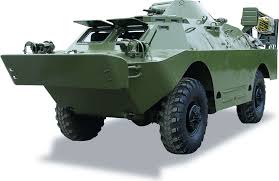
Label: BRDM